2011–12 Euroleague

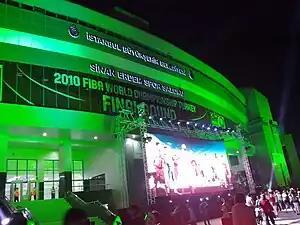

The 2011–12 Turkish Airlines Euroleague was the 12th season of the modern era of Euroleague and the second under the title sponsorship of Turkish Airlines. Including the competition's previous incarnation as the FIBA Europe Champions Cup, this was the 55th season of the premier competition for European men's clubs. The Final Four was held at the Sinan Erdem Dome in Istanbul, in 11–13 May 2012. It was won by the Piraeus club Olympiacos (2nd title), who defeated CSKA Moscow in the championship game. It was the 5th final involving a Greek club in the last six seasons, and 4th Greek win in that time.